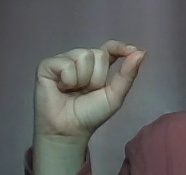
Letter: fa